Walton and Frinton Lifeboat Station

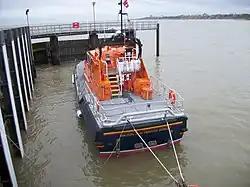
The "Irene Muriel Rees" (ON 1299) anchored in the wave-break

"Kenneth Thelwall II" served at Walton until May 2011, when the station received its first brand new lifeboat since 1953, the "Irene Muriel Rees" (ON 1299). The lifeboat was built at a cost of £2.7 million, funded in part from the legacy of £1 million from the estate of Irene Muriel Rees.